Red Crown Tourist Court

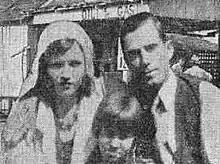
Blanche and Buck Barrow got the worst of the shootout. His head wound was later fatal. Flying glass blinded her in her left eye.

All the preparations, reinforcements, and armaments made the Red Crown firefight something no other Barrow Gang gunbattle to date had been: a "fairer" fight. At Stringtown, Joplin and Alma, officers had wandered into encounters with the Barrows totally unaware that they were about to go up against gunmen with vastly superior weaponry—and with no compunction about using it quickly and ferociously. "The poorly armed cops expected to confront small-timers whose firepower was equally limited," writes Jeff Guinn of the earlier confrontations, but tonight's encounter would be "a coordinated assault by well-prepared, well-armed officers aware of exactly who they were up against."